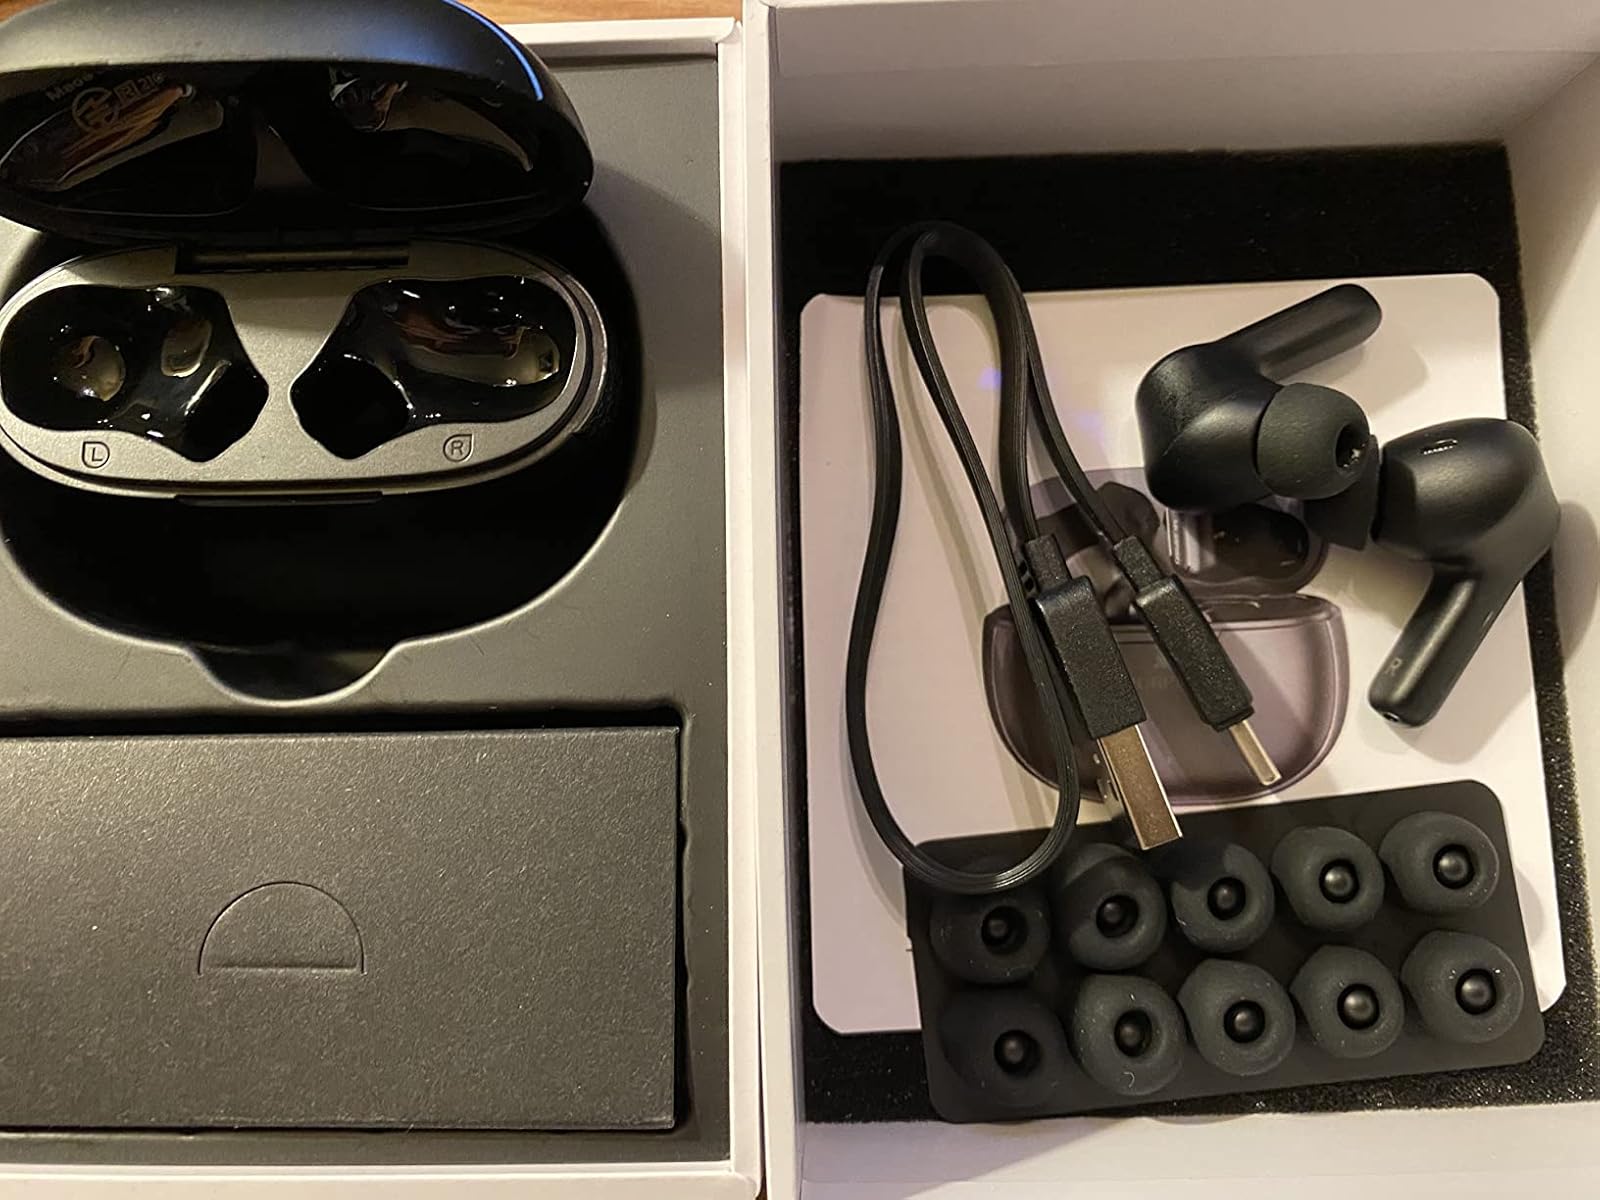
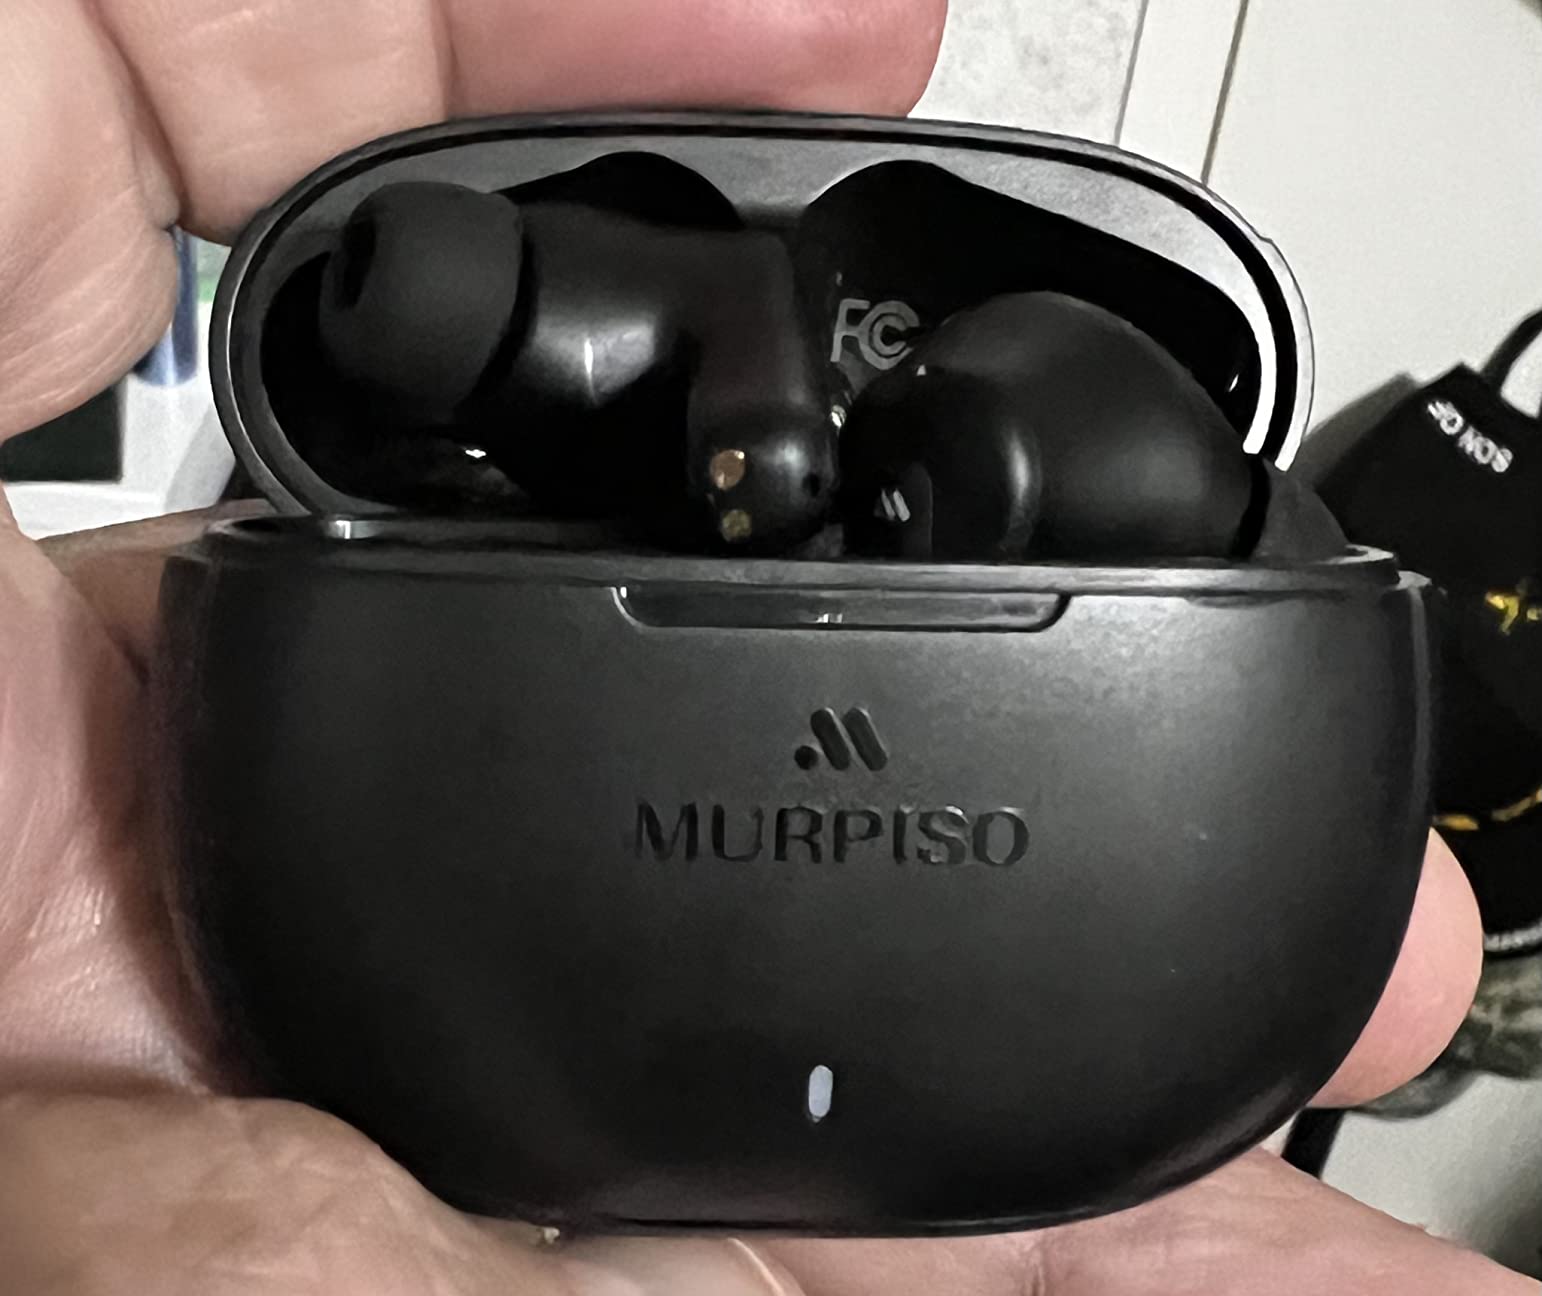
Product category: earbuds
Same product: yes